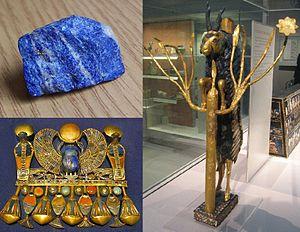
Le Pamir est un massif de haute montagne centré sur l'Est du Tadjikistan avec des prolongements en Afghanistan, en République populaire de Chine et au Kirghizistan. Situé à la jonction entre plusieurs systèmes orographiques d'Asie centrale et du Tibet, il possède trois sommets principaux de plus de 7 000 mètres dont le pic Ismail Samani, généralement considéré comme son point culminant à 7 495 mètres d'altitude, ce qui a valu au massif le qualificatif de « toit du monde ». Son nom s'applique aussi bien à un certain type de vallée glaciaire plus fertile que les montagnes et les plateaux qui les entourent. Ces derniers sont généralement soumis à des conditions climatiques extrêmes, avec des précipitations très faibles et des écarts de températures importants, en particulier dans la moitié orientale désertique du massif. Toutefois, le Pamir est l'une des régions qui abritent le plus de glaciers en dehors des pôles, dont le glacier Fedtchenko avec 77 kilomètres de long. Ceci lui permet d'être parcouru par un grand nombre de rivières appartenant aux bassins de l'Amou-Daria à l'ouest et du Tarim à l'est, et de contenir des centaines de lacs.